Teen Titans season 2

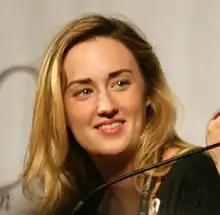
Critics praised the story arc centered on new character Terra (voiced by Ashley Johnson "(pictured)").

The season received critical acclaim with the Terra story arc being singled out for praise. Writing for IGN, Filip Vuckevic gave the series an 8 out of 10, calling it fresh and fun. Vuckevic praised the season's visual, highlighting the episode "Fractured" as an example, and the story arc focused on Terra. John Sinnott of DVD Talk deemed the second season release as "Highly Recommended", writing that "these shows are just as entertaining as the first season episodes were. They are action filled, but the characters have real personalities. There is a good amount of humor and the occasional touching scene that works well". Sinnott highlighted episodes "How Long is Forever", "Fear Itself", and "Fractured" as his favorites while "Only Human" was his least favorite. Sinnott praised the episodes centered on Terra as "a pretty good adaptation of a great comic story". Mac McEntire of DVD Verdict praised the Terra story arc as "expertly played" and further commended the series' more dramatic moments, including the mud fight between Tara and Raven, Beast Boy's late-night date with Terra and Robin's last-ditch effort to sway her for good, but remained critical of the comedic aspect of the series, noting that the "two key elements of the series—the action and the comedy—were often at odds with each other". He also criticized the lack of back story for the main characters.